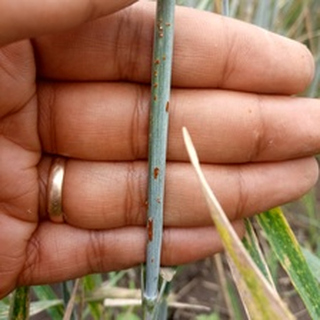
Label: wheat_black_rust